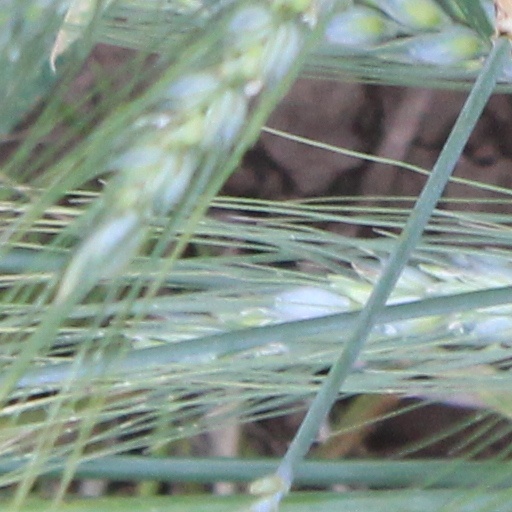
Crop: wheat